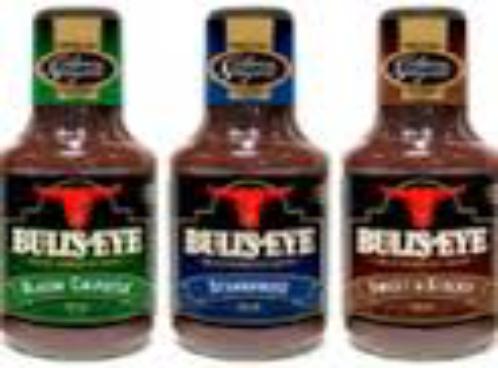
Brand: Bulls-Eye Barbecue
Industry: Food